DC-International

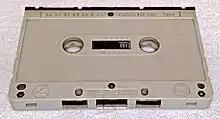
DC-International cassette

DC-International is a tape cassette format developed by Grundig and marketed in 1965. DC is the abbreviation of "Double Cassette", as the cassette contained two reels; "International" was intended to indicate that, from the beginning, several companies around the world supported the format with suitable tape cassette recorders, recorded music cassettes and blank cassettes. Since DC-International did not compete effectively against the similar Compact Cassette, it was discontinued in 1967.